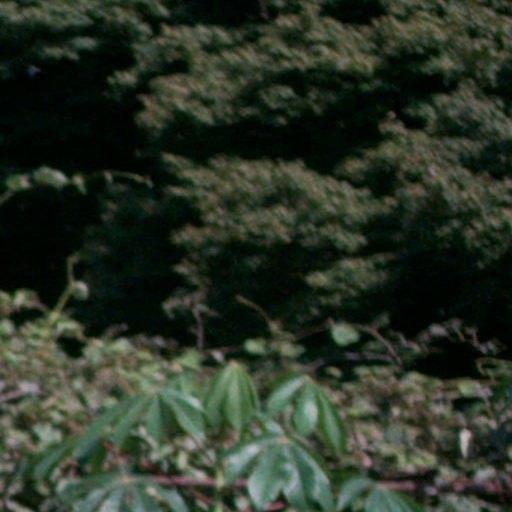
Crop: cassava